Ronald Skirth

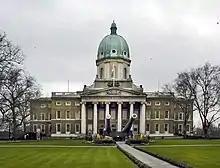

Once it was made available to researchers and academics, Skirth's memoir began to attract attention, and his story was featured in Richard Schweitzer's "The Cross and the Trenches" (2003), Michele Barrett's "Casualty Figures" (2007), and in Ian Hislop's documentary "Not Forgotten: The Men Who Wouldn't Fight" (2008), in which Hislop interviewed Jean Skirth about her father's war experiences.